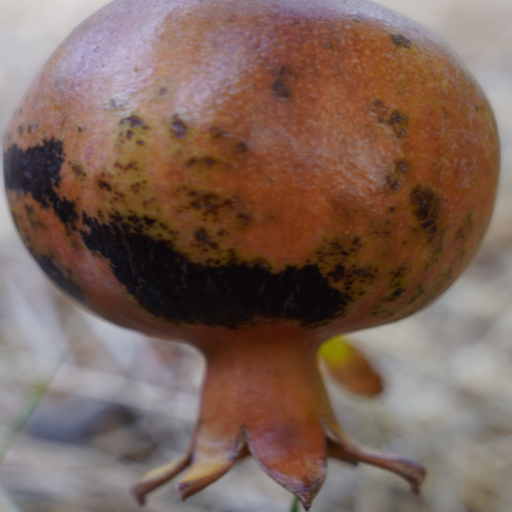
Label: Colletotrichum spp